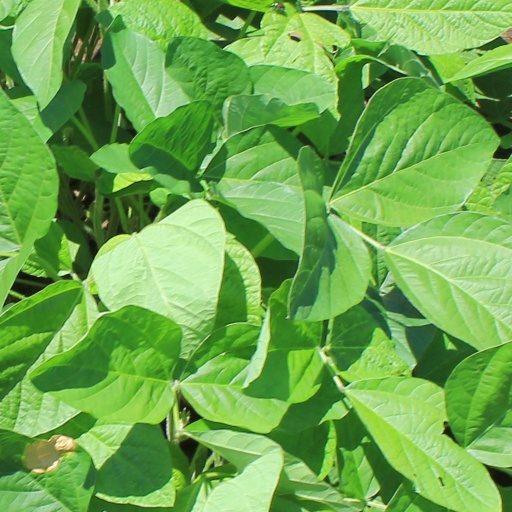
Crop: soybean